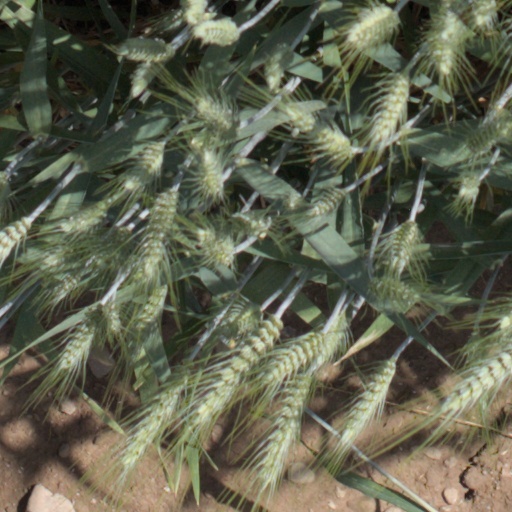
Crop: wheat